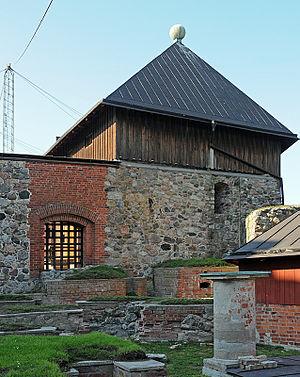
Le Château de Nyköping est un château médiéval situé à Nyköping, en Suède. Aujourd'hui partiellement en ruines, il a été construit durant l'époque de Birger Jarl et est connu pour le banquet de Nyköping, qui s'y est déroulé en 1317.